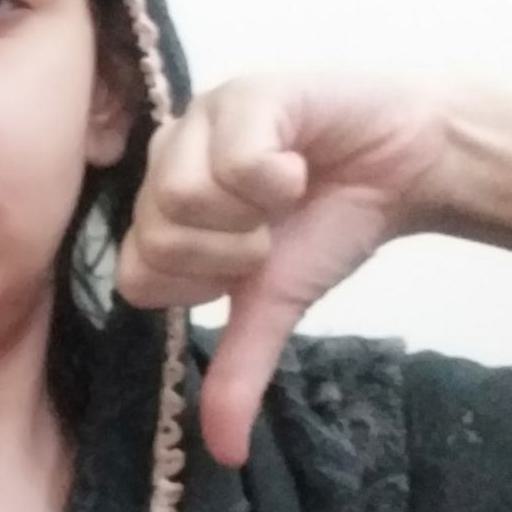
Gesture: dislike